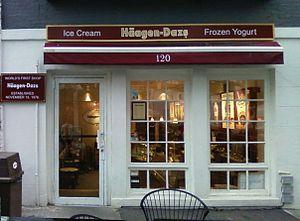
Häagen-Dazs est une marque commerciale de crème glacée industrielle, principalement en pot ainsi qu'en bâtonnet, créée par Reuben et Rose Mattus. Le nom de la marque a été inventé en 1961 aux États-Unis. C'est aussi devenu l'enseigne d'une chaîne de magasins d'environ 900 points de ventes essentiellement franchisés où sont commercialisées les glaces de sa propre marque dans le monde entier. Le groupe General Mills, propriétaire de la marque, fabrique des crèmes glacées, des barres glacées et des sorbets à Tilloy-lès-Mofflaines. D'autres usines, une en Californie à Tulare sous la propriété de Froneri alimente le marché américain et canadien ainsi qu'une au Japon sous la forme d'une coentreprise entre General Mills, Suntory et Takanashi Milk à destination du marché japonais.